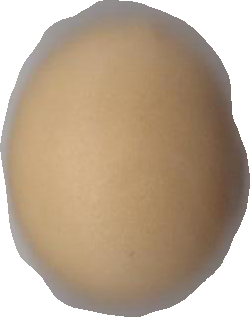
Variety: Grobogan